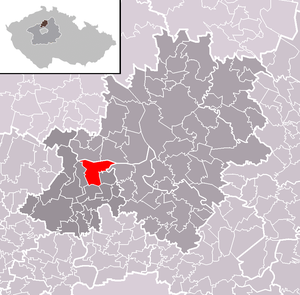
Vojkovice est une commune du district de Mělník, dans la région de Bohême-Centrale, en Tchéquie. Sa population s'élevait à 822 habitants en 2020.